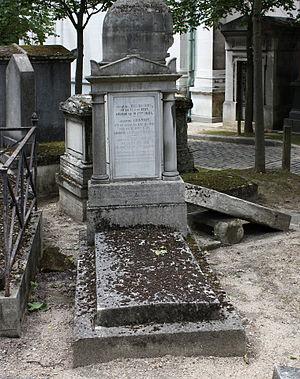
Jacques Belhomme est une personnalité de la période révolutionnaire, né au Mesnil Conteville le 17 juin 1737 et mort à Paris le 18 septembre 1824, propriétaire de la pension Belhomme.